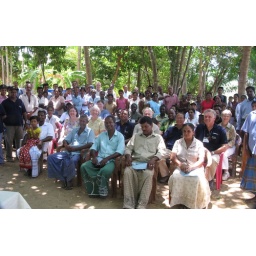
The 5 farmers who participated are sitting in the 5 chairs in the front row, including the woman on the right.